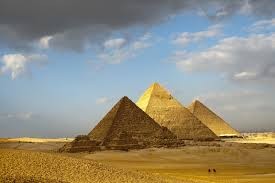
Landmark: Pyramids of Giza